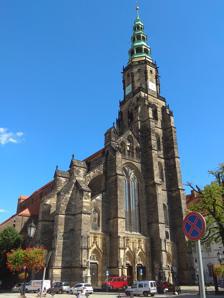
Building: Świdnica Cathedral
Country: Poland
Year built: 1546
Church in Świdnica, Poland St. Stanislaus and St. Wenceslaus Cathedral Katedra św. Stanisława i św. Wacława 50°50′28″N 16°29′31″E / 50.8411°N 16.4919°E / 50.8411; 16.4919 Location Świdnica Country Poland Denomination Roman Catholic Church Website www .katedra .swidnica .pl History Dedication St. Stanislaus and Wenceslaus I Administration Diocese Roman Catholic Diocese of Świdnica Historic Monument of Poland Designated 2017-03-15 Reference no. Dz. U. z 2017 r. poz. 655 The St. Stanislaus and St. Wenceslaus Cathedral ( Polish : Katedra św. Stanisława i św. Wacława ), also called Świdnica Cathedral , is a historical monument and a main Catholic building in Świdnica , Poland . History Interior Construction of the current church began in 1330 at the behest of Duke Bolko II of Świdnica , following a fire that destroyed a wooden building that stood there. The new building, in Gothic style, was designed as a three-aisled basilica with a slender Gothic tower that measures 102 meters, the largest in the region. Between 1400 and 1410 the building was expanded. In years 1535-1546 the church was renovated after it was greatly damaged in the fire of 1532. From 1561 to 1629 the church was owned by Protestants . From 1662 it belonged to the Jesuits who in the years 1671-1688 have added to it baroque furniture and decorations that still characterize its interior. With the gradual expulsion of the Jesuits of Prussian Silesia, the church was secularized in 1772 and the Prussian authorities converted it into a barn. The church was renovated between 1893 and 1895 but lost many of its original architectural features. On March 25, 2004, with the bull Multos fructus , of Pope John Paul II, established the Catholic Diocese of Świdnica, and the building became the cathedral. See also Roman Catholicism in Poland St. Stanislaus References